Mayiladuthurai

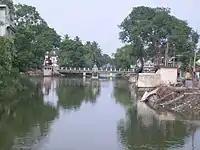
Bridge across the Cauvery River connecting Uttara Mayuram with Mayiladuthurai town

Mayiladuthurai is of significant antiquity, its oldest extant temples dating to the time of the Medieval Cholas. The region, however, is known to have been inhabited since the 3rd millennium BC. Sherds of megalithic black and red ware have been found at Akkur, to the east of Mayiladuthurai. In 2006, artifacts with Indus Valley signs dated between 2000 and 1500 BC were found at the nearby village of Sembiyankandiyur. There have been references to Mayiladuthurai in the works of the 7th century Saivite saint Sambandar. The Thanjavur Nayak king Raghunatha Nayak constructed "mandapams" in Mayiladuthurai. During the 17th and 18th centuries AD, Mayiladuthurai was ruled by the Thanjavur Marathas. In 1799, Mayiladuthurai, was ceded to the British East India Company, along with the rest of the Thanjavur Maratha kingdom, by the Thanjavur Maratha ruler Serfoji II. Mayiladuthurai prospered under British rule emerging as an important town in Tanjore district. Carnatic musicians Madurai Mani Iyer and Gopalakrishna Bharathi and Samuel Vedanayagam Pillai, who wrote the first Tamil novel "Prathapa Mudaliar Charithram" were connected with Mayiladuthurai while Tamil writer Kalki Krishnamurthy, M.S.Udhaya Moorthy studied at the Municipal High School in Mayiladuthurai. According to local folklore, Mayiladuthurai was associated with Hindu holy men called "Siddhars". To this day, a neighbourhood of Mayiladuthurai is called Siddharkaadu. When the Tanjore district was trifurcated in 1991, Mayiladuthurai was transferred to the newly formed Nagapattinam district.